Sender Unknown

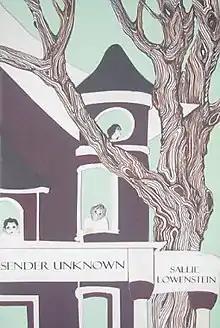
First edition

Sender Unknown is a science fiction novel for young adults by Sallie Lowenstein. It was first published as a hardback by Lion Stone Books in 2002, and later published as a paperback by Scholastic Inc. in 2006.